New York State Route 166

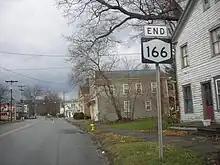
NY 166 approaching its southern terminus at NY 28 in Milford

NY 166 begins at an intersection with NY 28 (South/North Main Street) in the village of Milford as an eastward continuation of County Route 44 (CR 44; West Main Street). NY 166 progresses eastward as East Main Street to the north of Wilbur Park along a residential neighborhood before crossing railroad tracks and intersects with River Street, where it turns northeast out of the village. The road enters the town of Middlefield, where it crosses the Susquehanna River and then intersects with CR 33 and CR 35B. The two-lane highway remains rural and begins to parallel Cherry Valley Creek, a tributary of the Susquehanna. NY 166 continues northeastward, bending riverside northward past several farms until an intersection with CR 43.